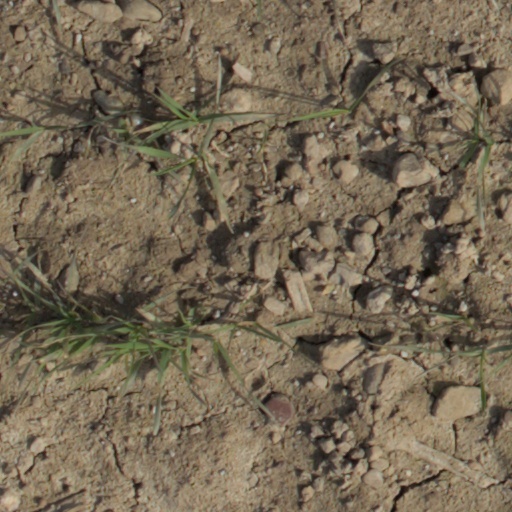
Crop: wheat